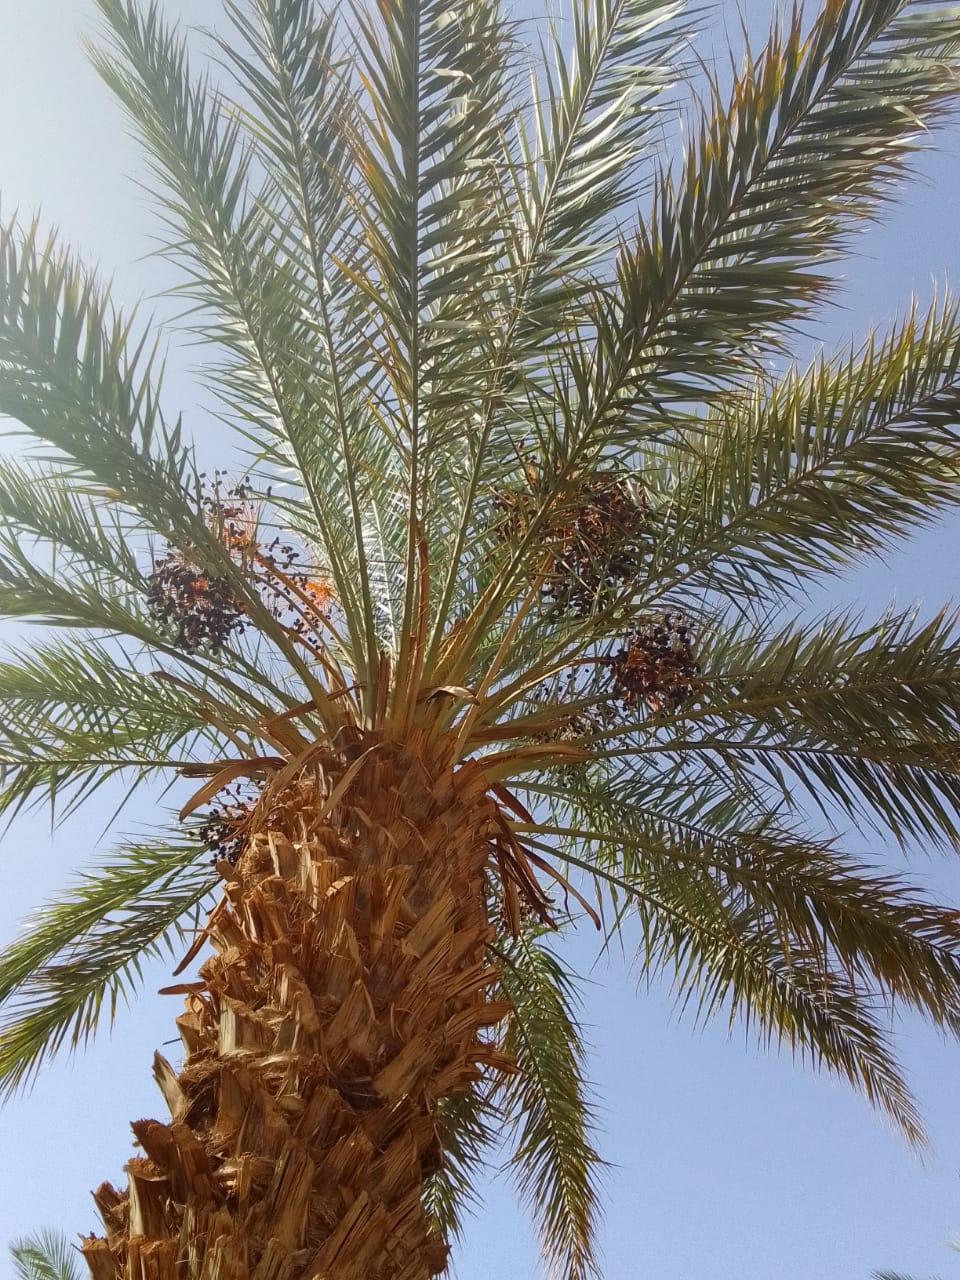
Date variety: bouisthami